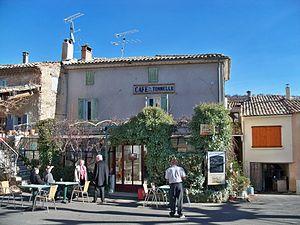
Bistrot de Pays à Ongles (04), France
Ongles est une commune française, située dans le département des Alpes-de-Haute-Provence en région Provence-Alpes-Côte d'Azur.